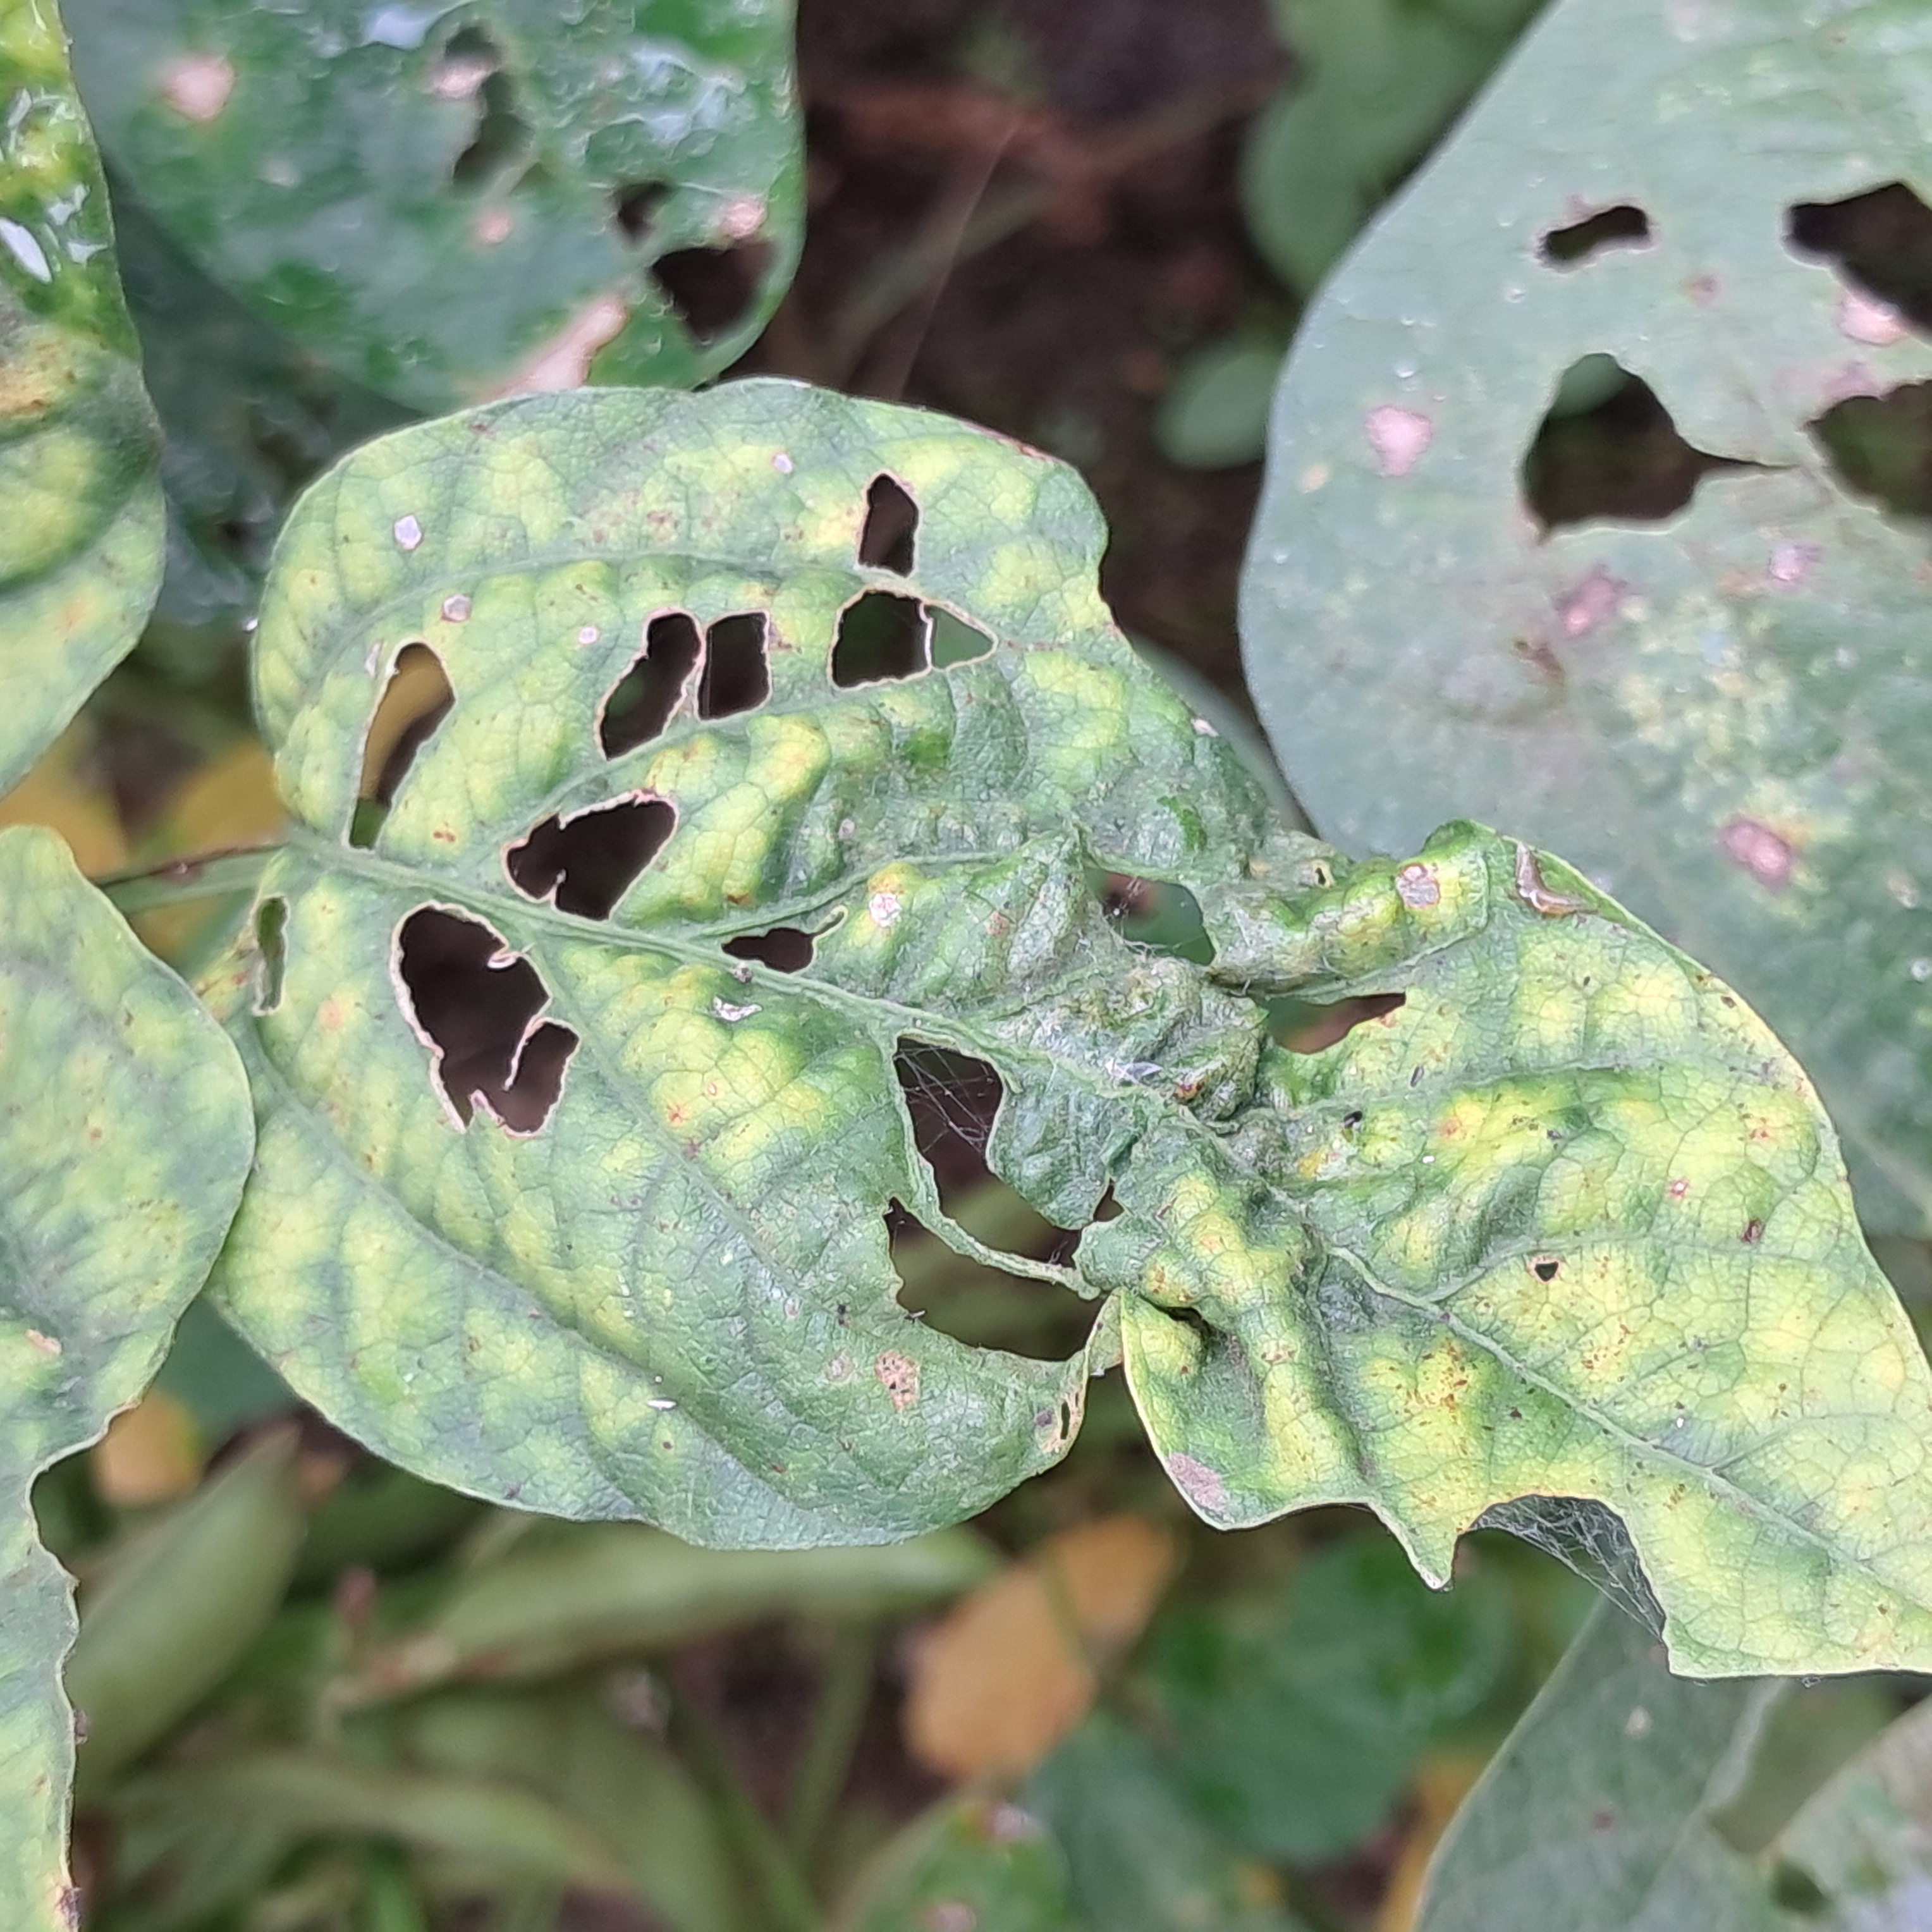
Label: Mosaic